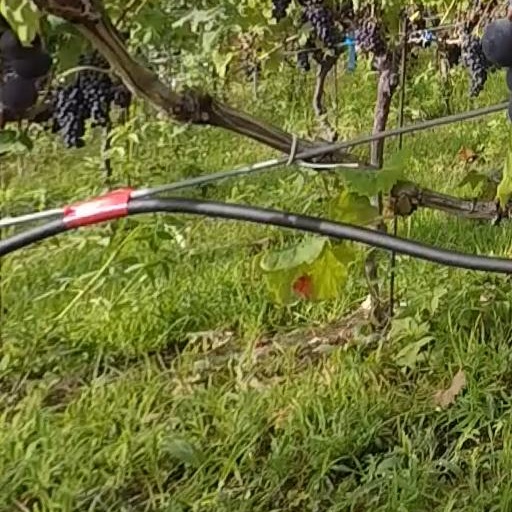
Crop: grape